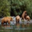
Label: bear